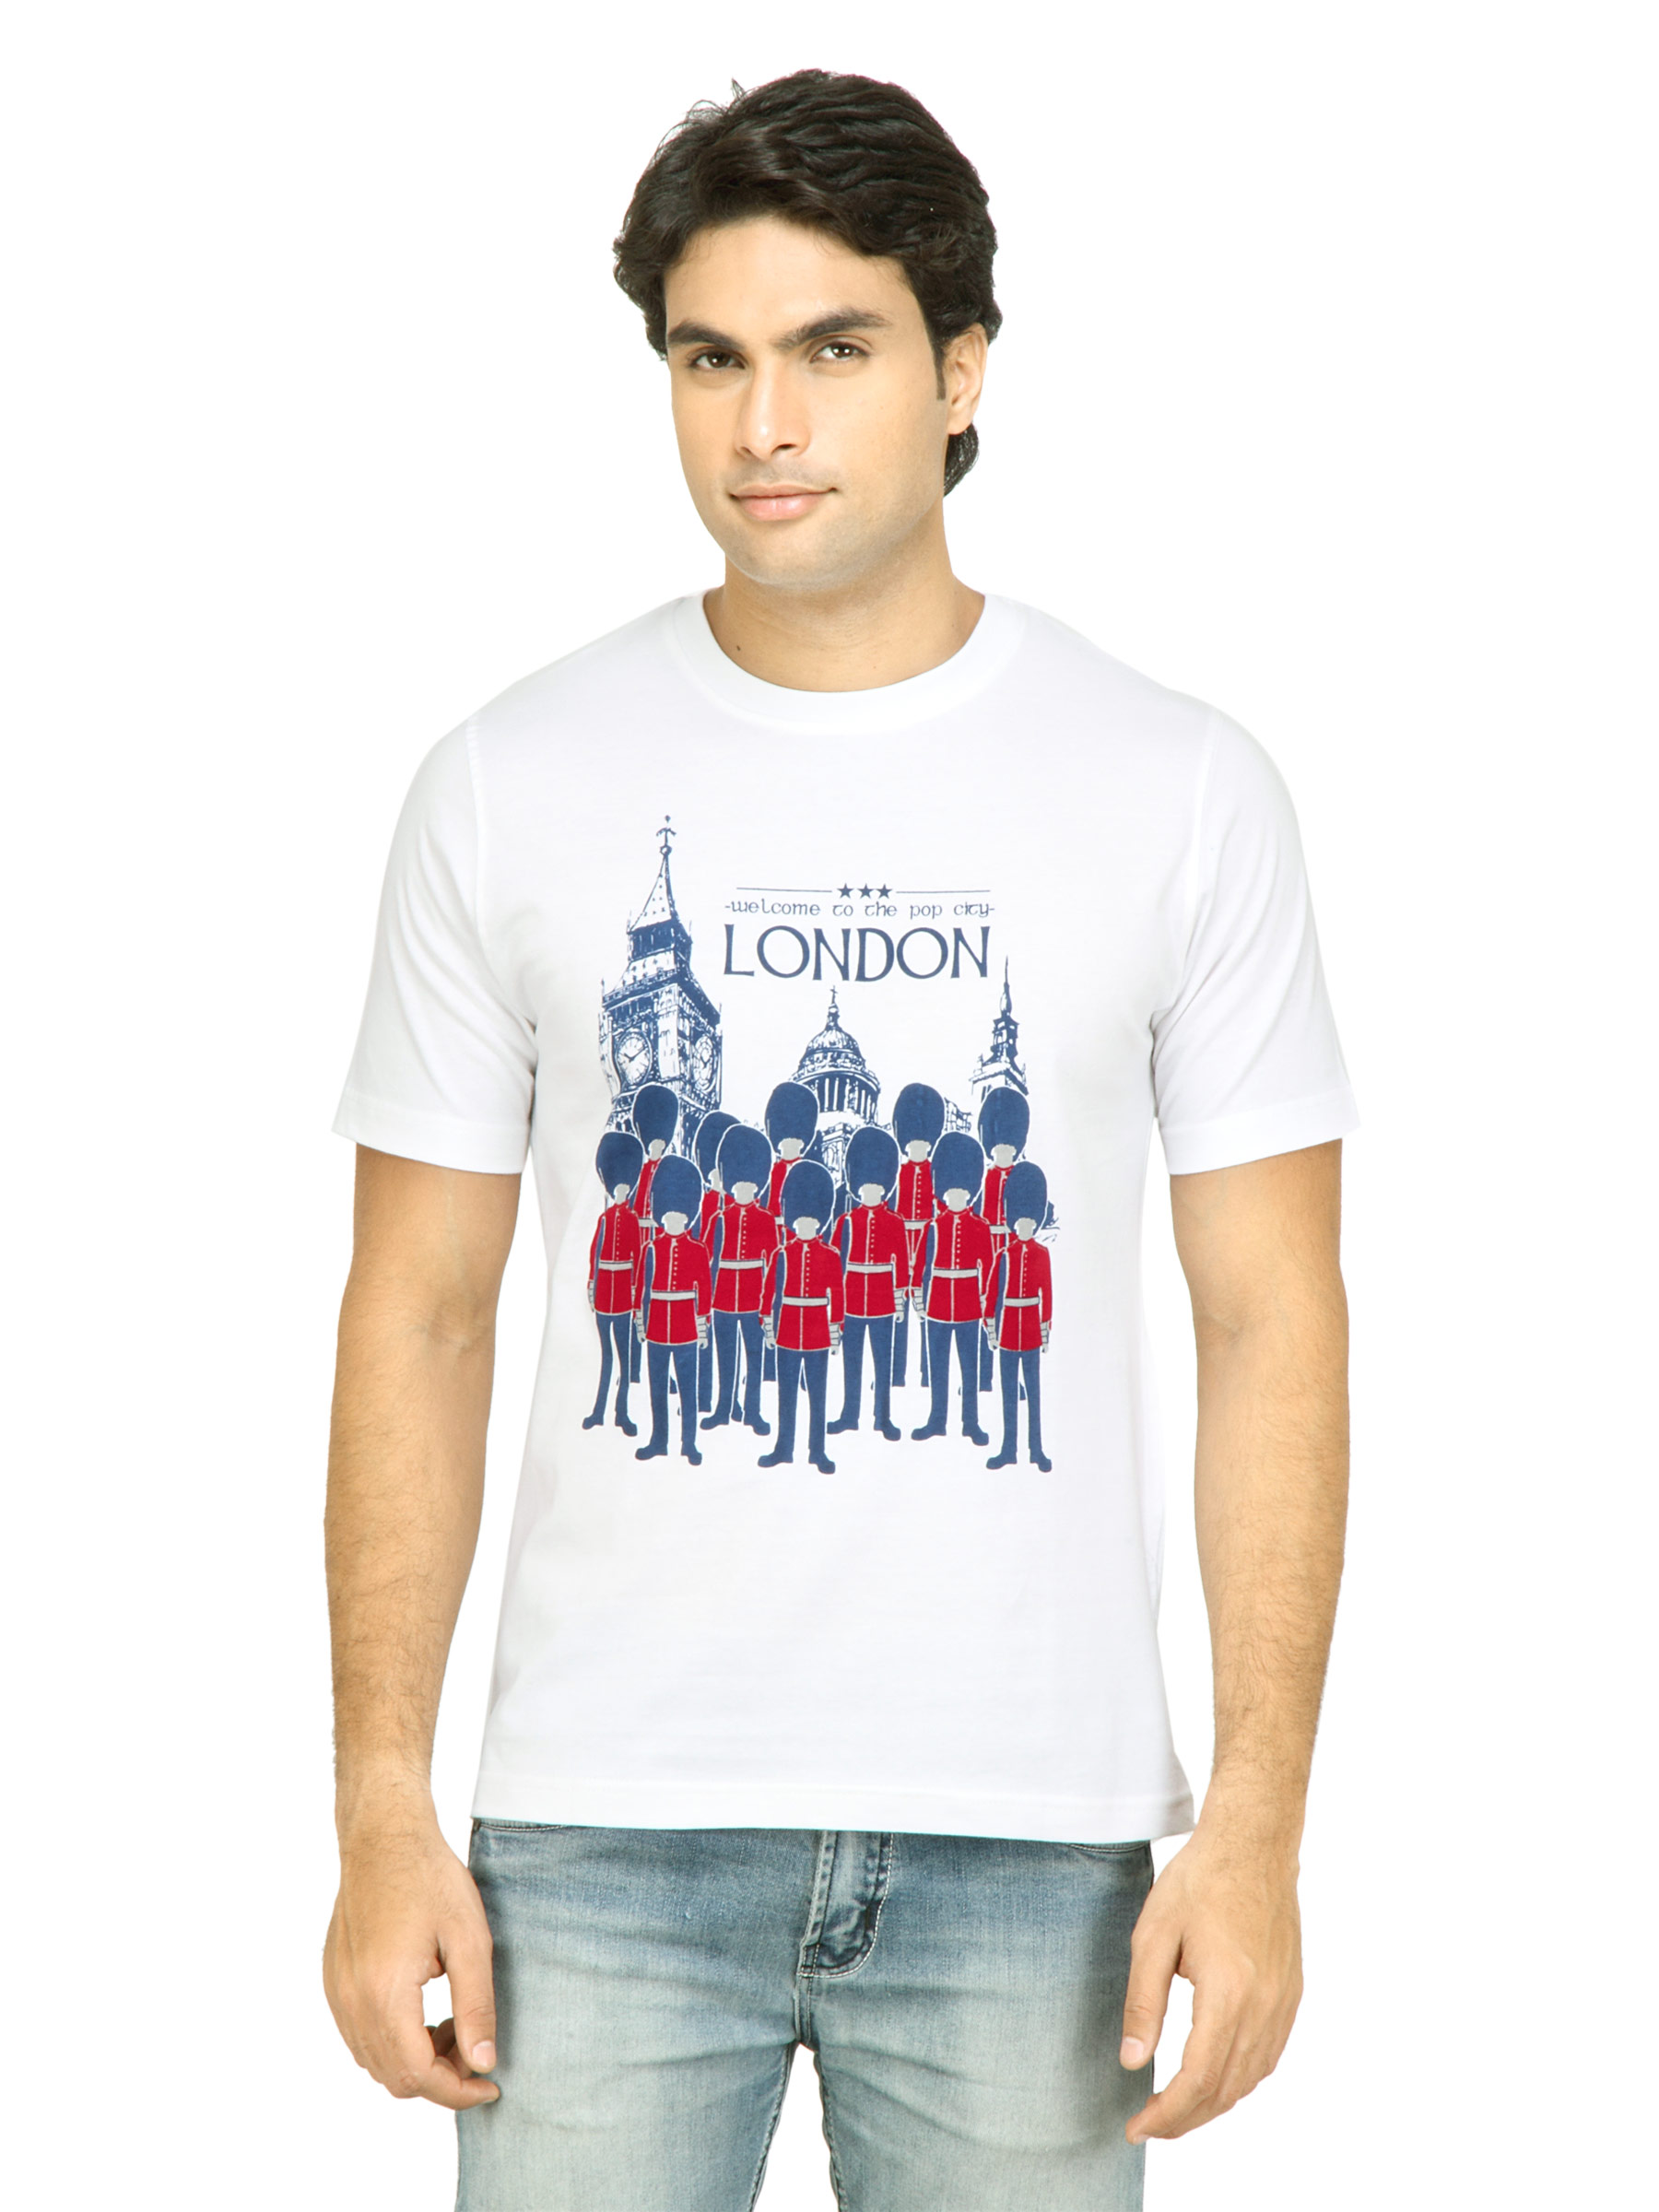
Locomotive Men Printed White Tshirt
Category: Apparel / Topwear / Tshirts
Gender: Men
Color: White
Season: Fall 2011
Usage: Casual